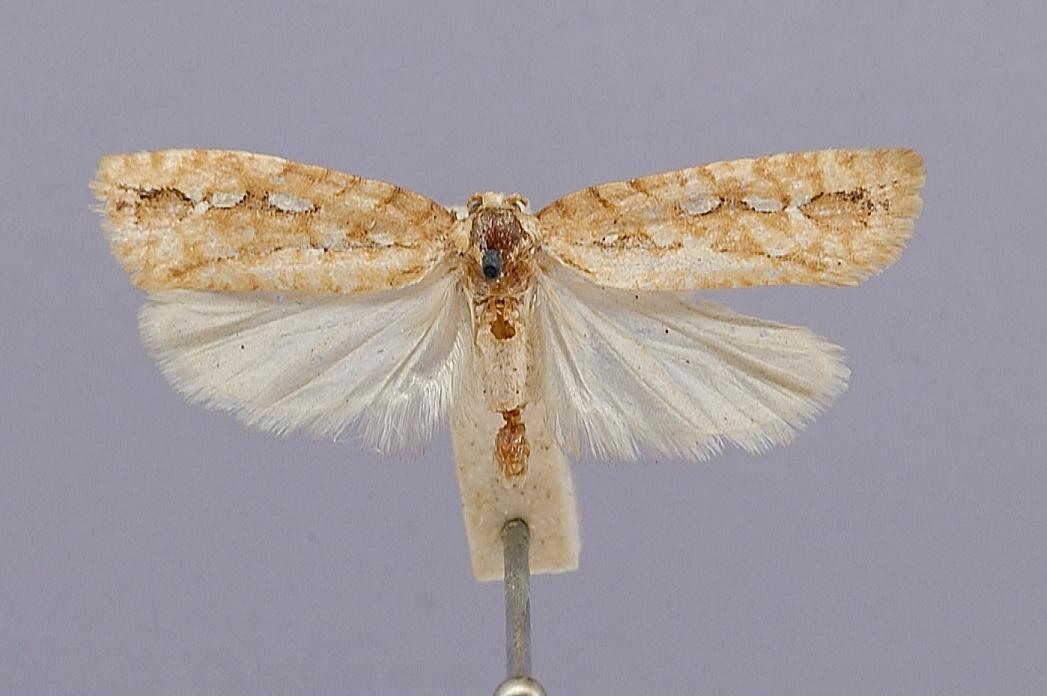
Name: Tortrix cockerellana
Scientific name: Tortrix cockerellana Kearfott, 1907
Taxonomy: Animalia, Arthropoda, Insecta, Lepidoptera, Tortricidae
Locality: Glenwood Springs, Garfield, Colorado, United States
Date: Aug 1889